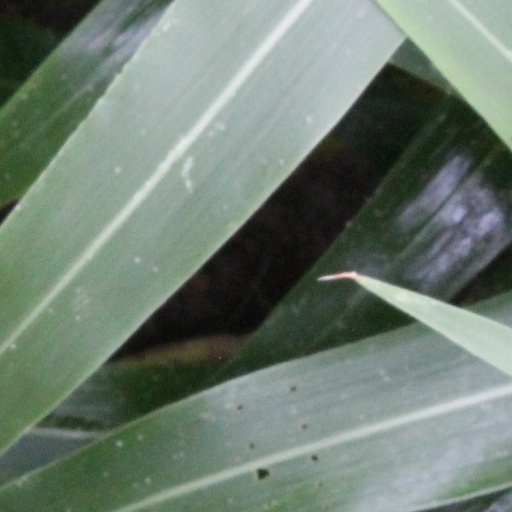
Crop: sorghum